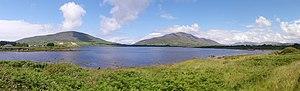
Vue de l'estuaire de la rivière Ferta, Kerry Irlande. La montagne a droite est le Knocknadobar, 689m